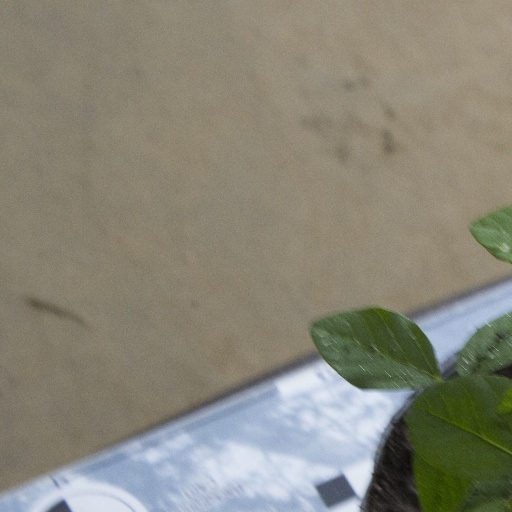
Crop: soybean